719 series

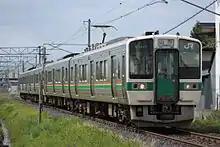
A standard-gauge 719-5000 series set in May 2009

The 719-5000 series consists of standard-gauge two-car sets based at Yamagata Depot for use on the Ou Main Line. 12 sets were built between September and October 1991. These entered service from November 1991 on the regauged Ou Main Line, replacing the trains previously formed of 50 series coaches hauled by Class EF71 AC electric locomotives.